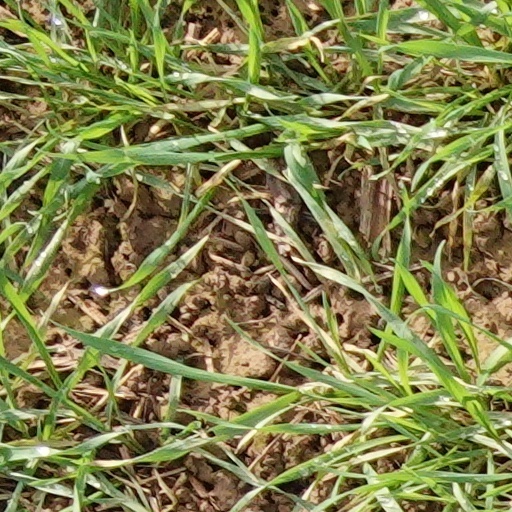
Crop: wheat